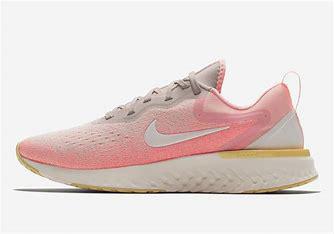
Brand: Nike
Model: Odyssey React